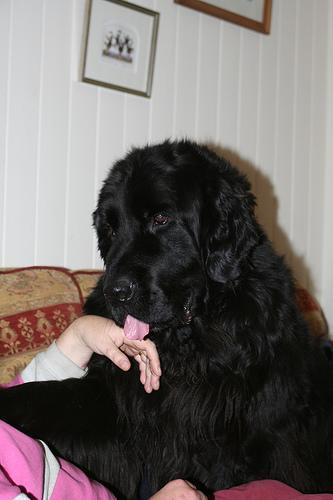
Newfoundland